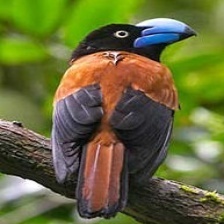
Species: HELMET VANGA
Scientific name: EURYCEROS PREVOSTII